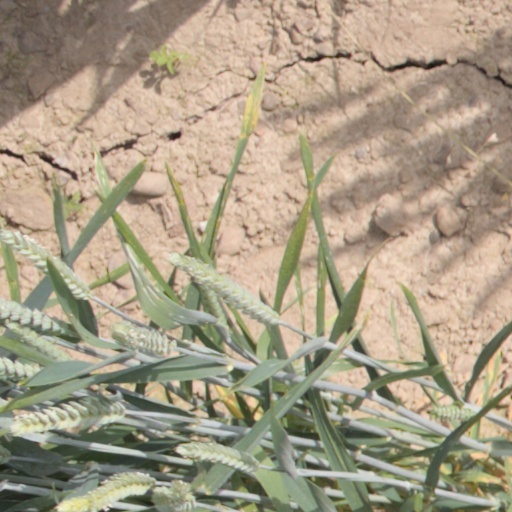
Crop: wheat